Richard Pankhurst (politician)

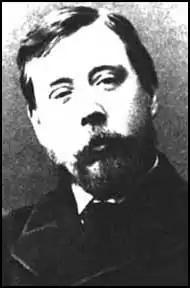
Pankhurst in 1879

Richard Marsden Pankhurst (1834 – 5 July 1898) was an English barrister and socialist who was a strong supporter of women's rights. He was married to suffragette Emmeline Pankhurst.